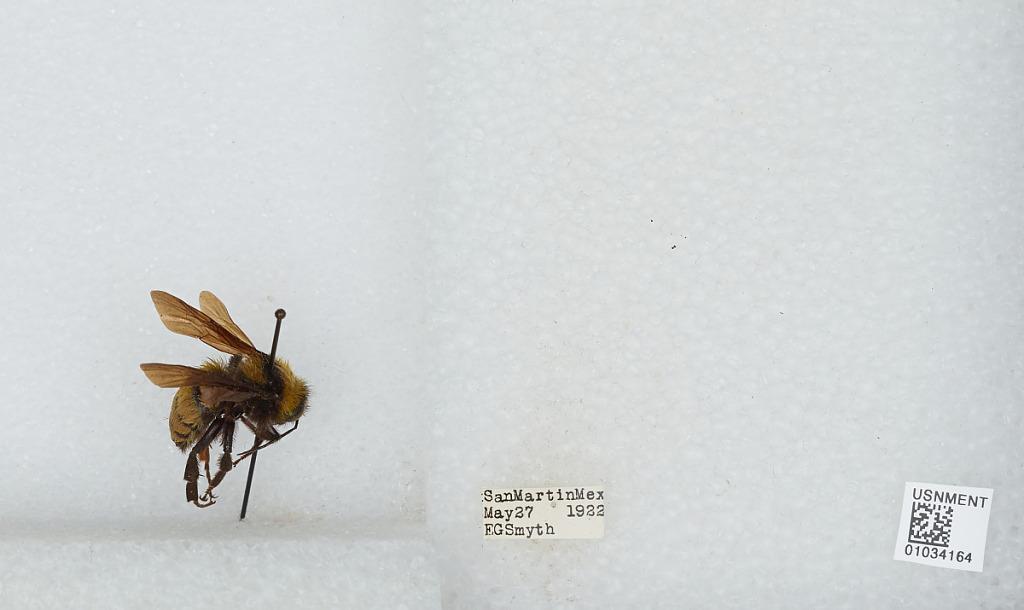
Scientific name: Bombus (Fervidobombus) sonorus Say
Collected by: E. Smyth
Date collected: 1922-5-27
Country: Mexico
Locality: San Martin